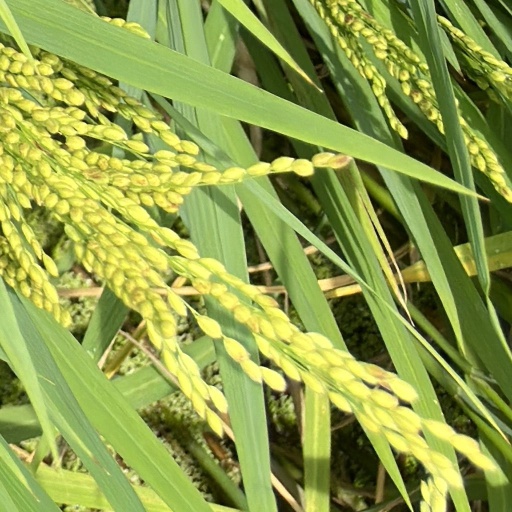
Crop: rice